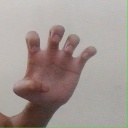
अक्षर: झ